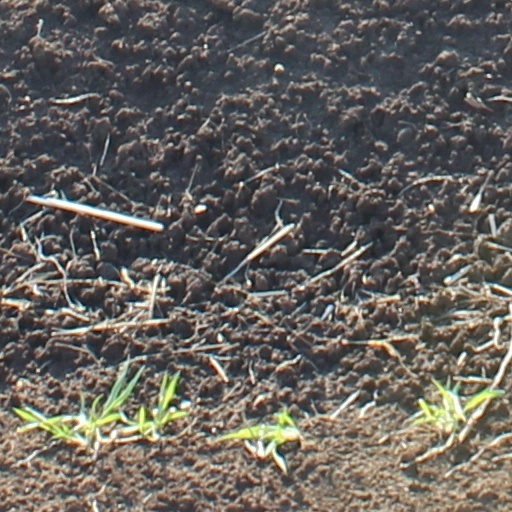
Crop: wheat